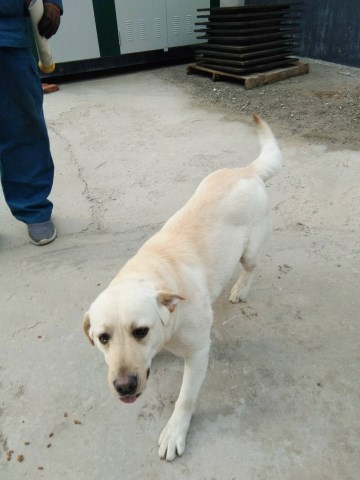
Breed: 3580-n000122-Labrador_retriever